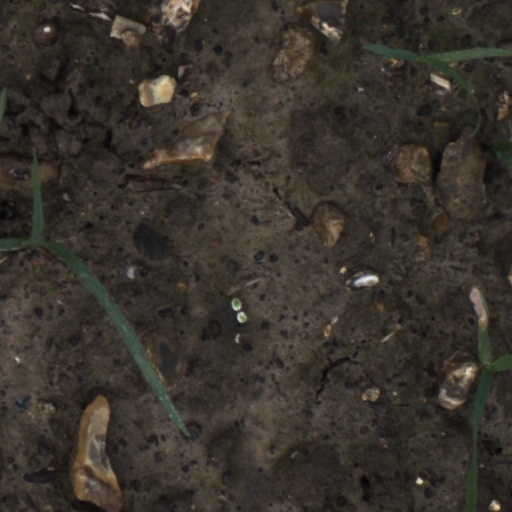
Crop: wheat